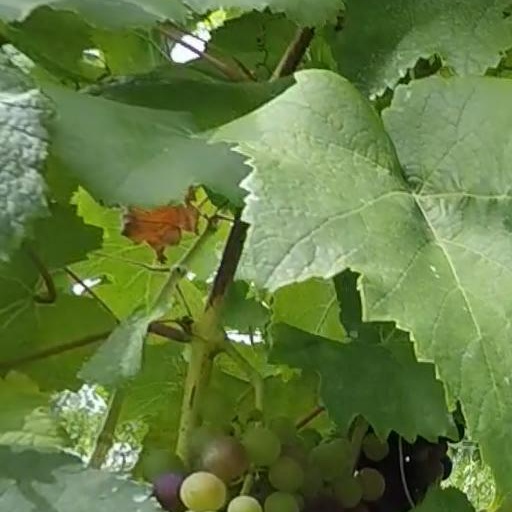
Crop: grape